Women Disobey

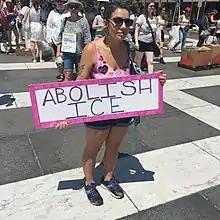
Woman caring a sign that reads Abolish ICE

Participants in the event were estimated to number in the thousands. Organizers claimed that 2,500 women from 47 states were present at the protest. They blocked streets around the Robert F. Kennedy Department of Justice Building as they demanded "abolish ICE", the U.S. Immigration and Customs Enforcement agency.